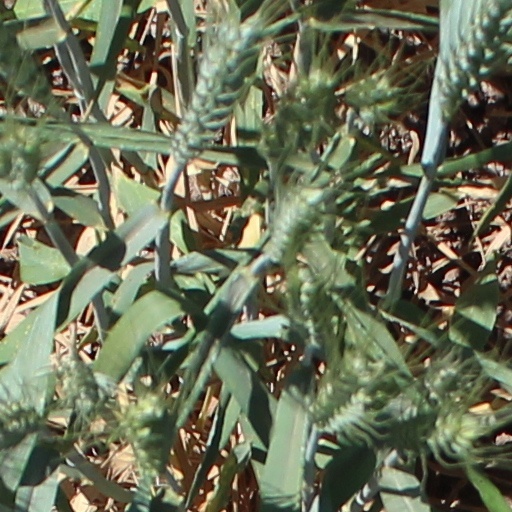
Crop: wheat